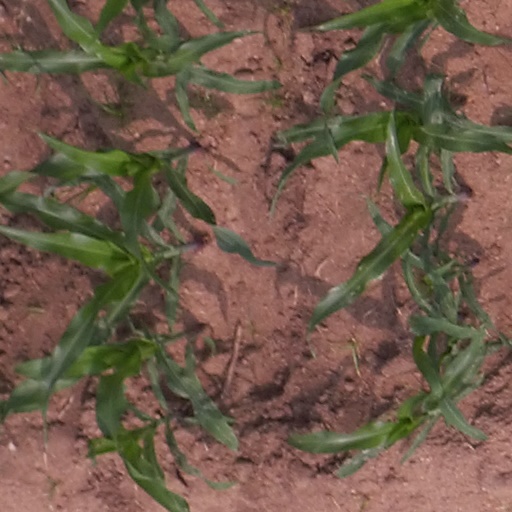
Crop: maize; corn